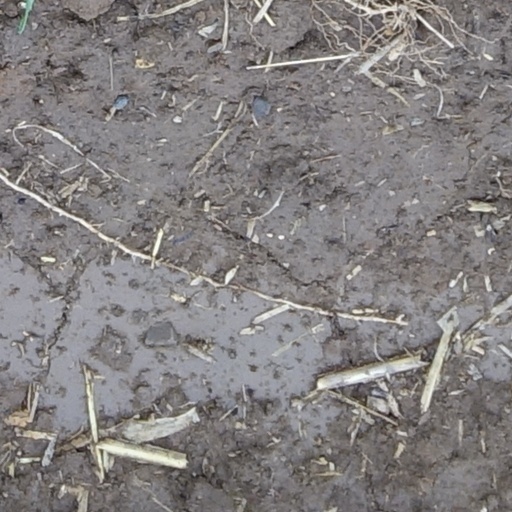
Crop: wheat